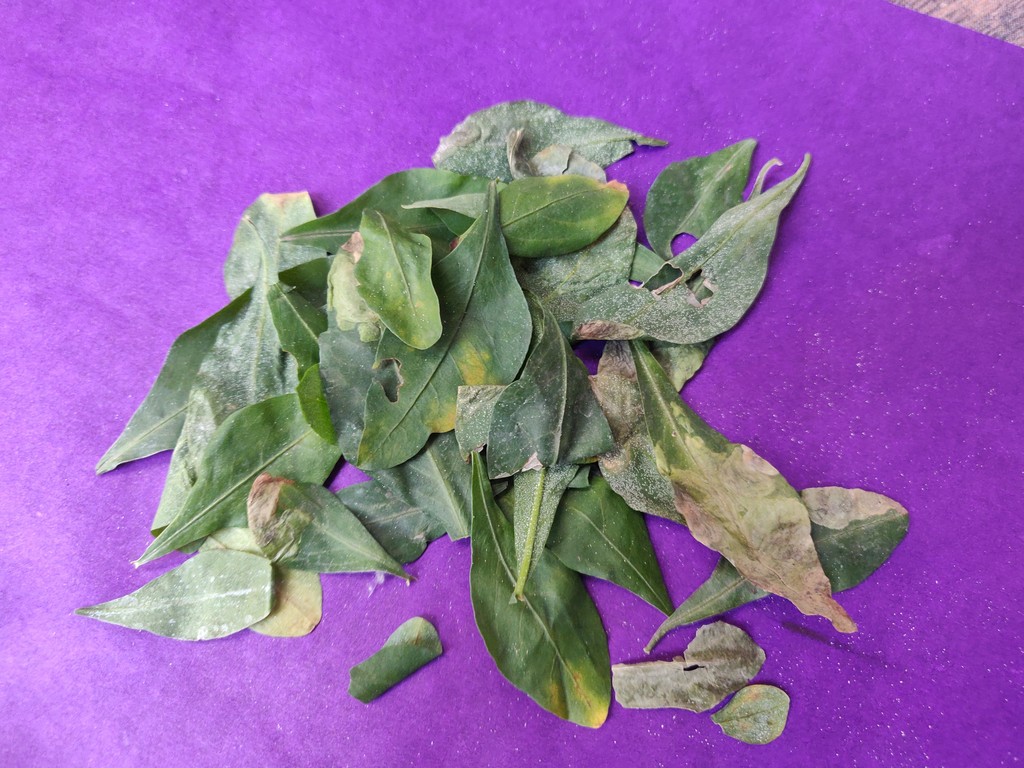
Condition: Unhealthy
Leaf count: multiple
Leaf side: unknown